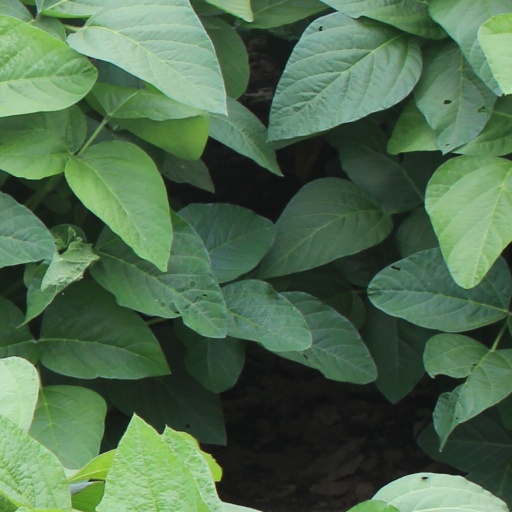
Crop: soybean